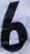
Number: 6